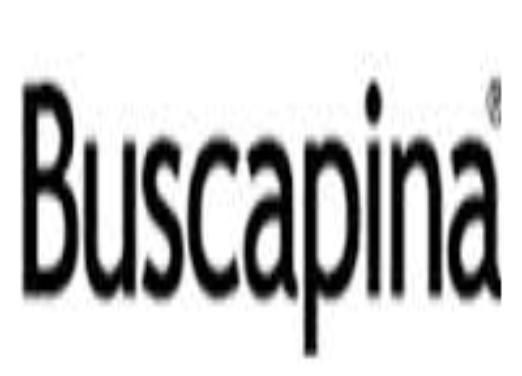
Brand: buscapina
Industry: Necessities